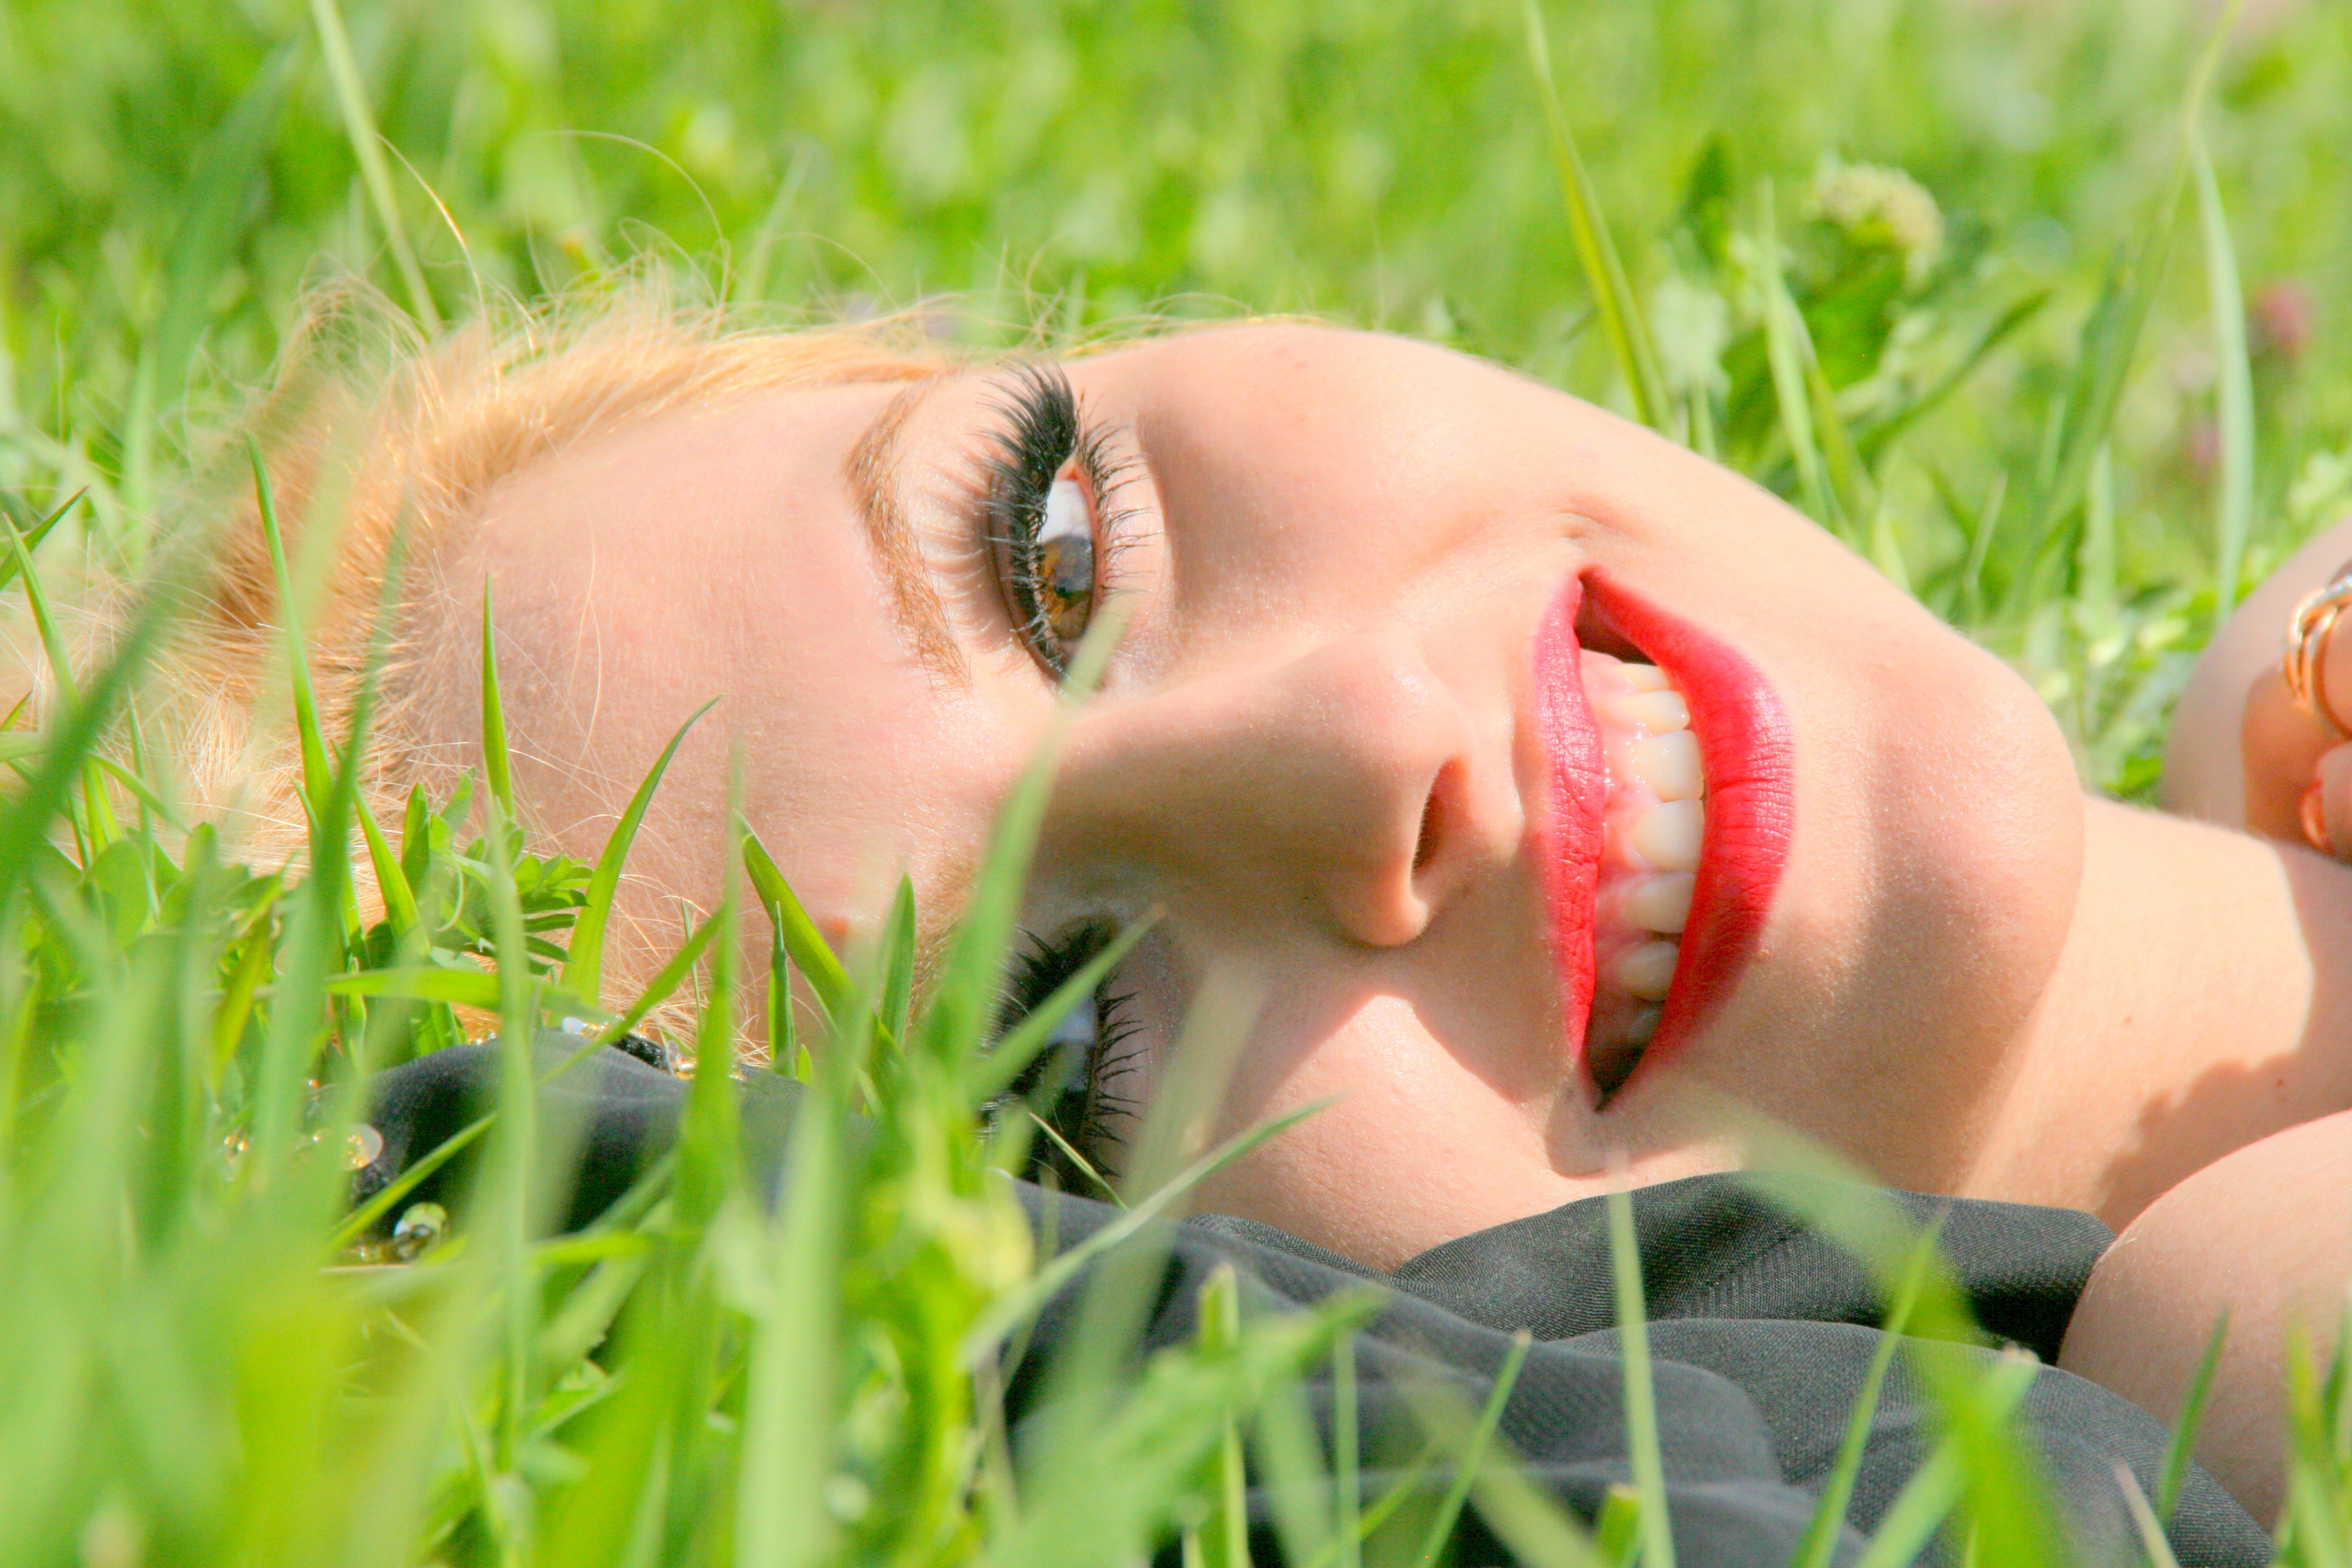
hand, nature, grass, person, plant, girl, woman, lawn, photography, meadow, sunlight, leaf, flower, leg, portrait, model, green, child, facial expression, smile, close up, human body, face, eye, head, skin, beauty, nice, blond, organ, emotion, blond hair, sense, portrait photography, grass family